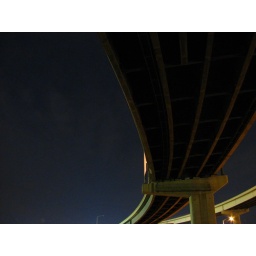
under the highway maze near the bay bridge toll plaza - west oakland california